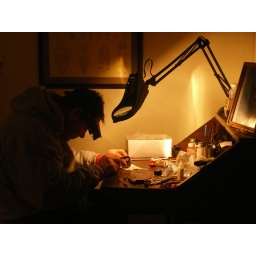
Dad works on his 1:25 scale car models at his desk in the parlour.